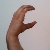
The image shows a hand gesture representing the letter 'C' in Indian Sign Language.